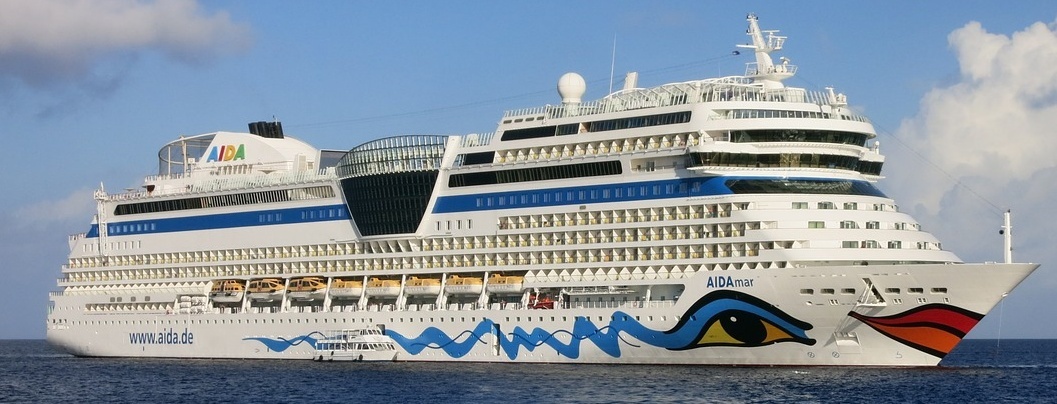
Vehicle type: Ships